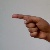
The image shows a hand gesture representing the letter 'G' in Indian Sign Language.